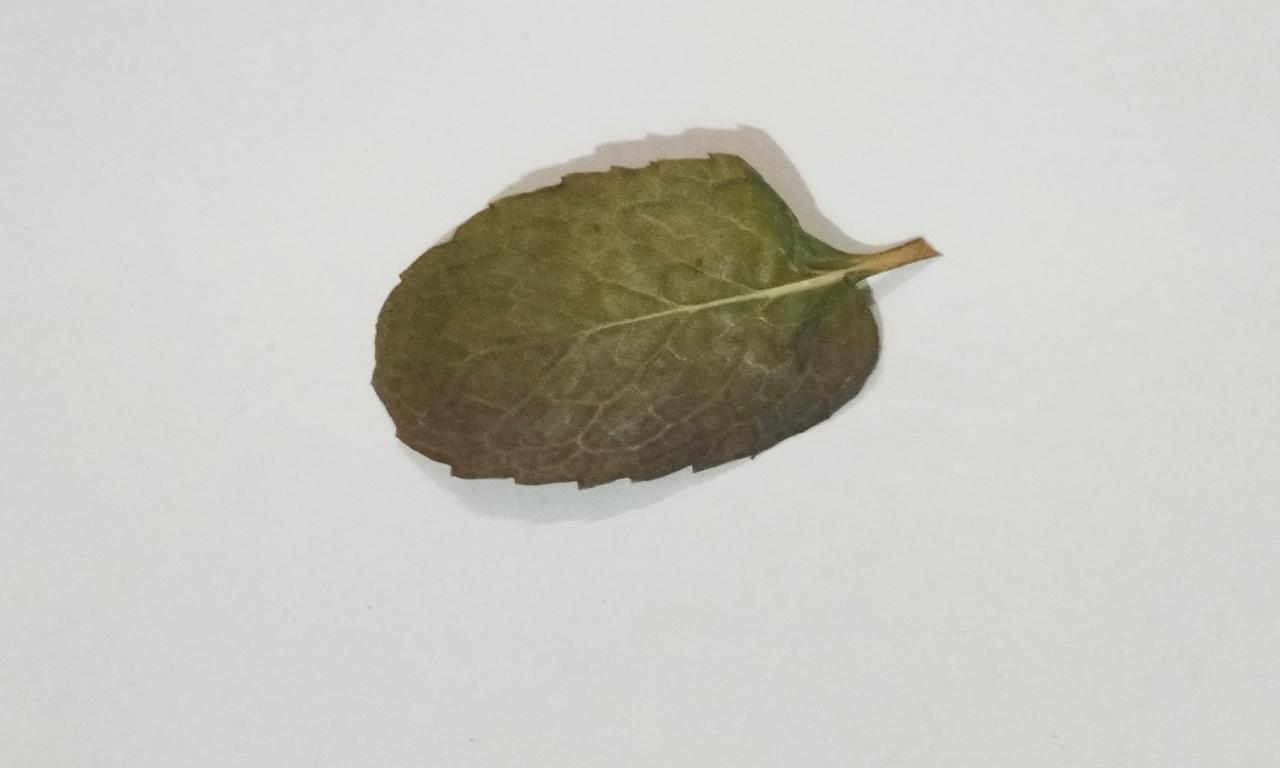
Label: Dried